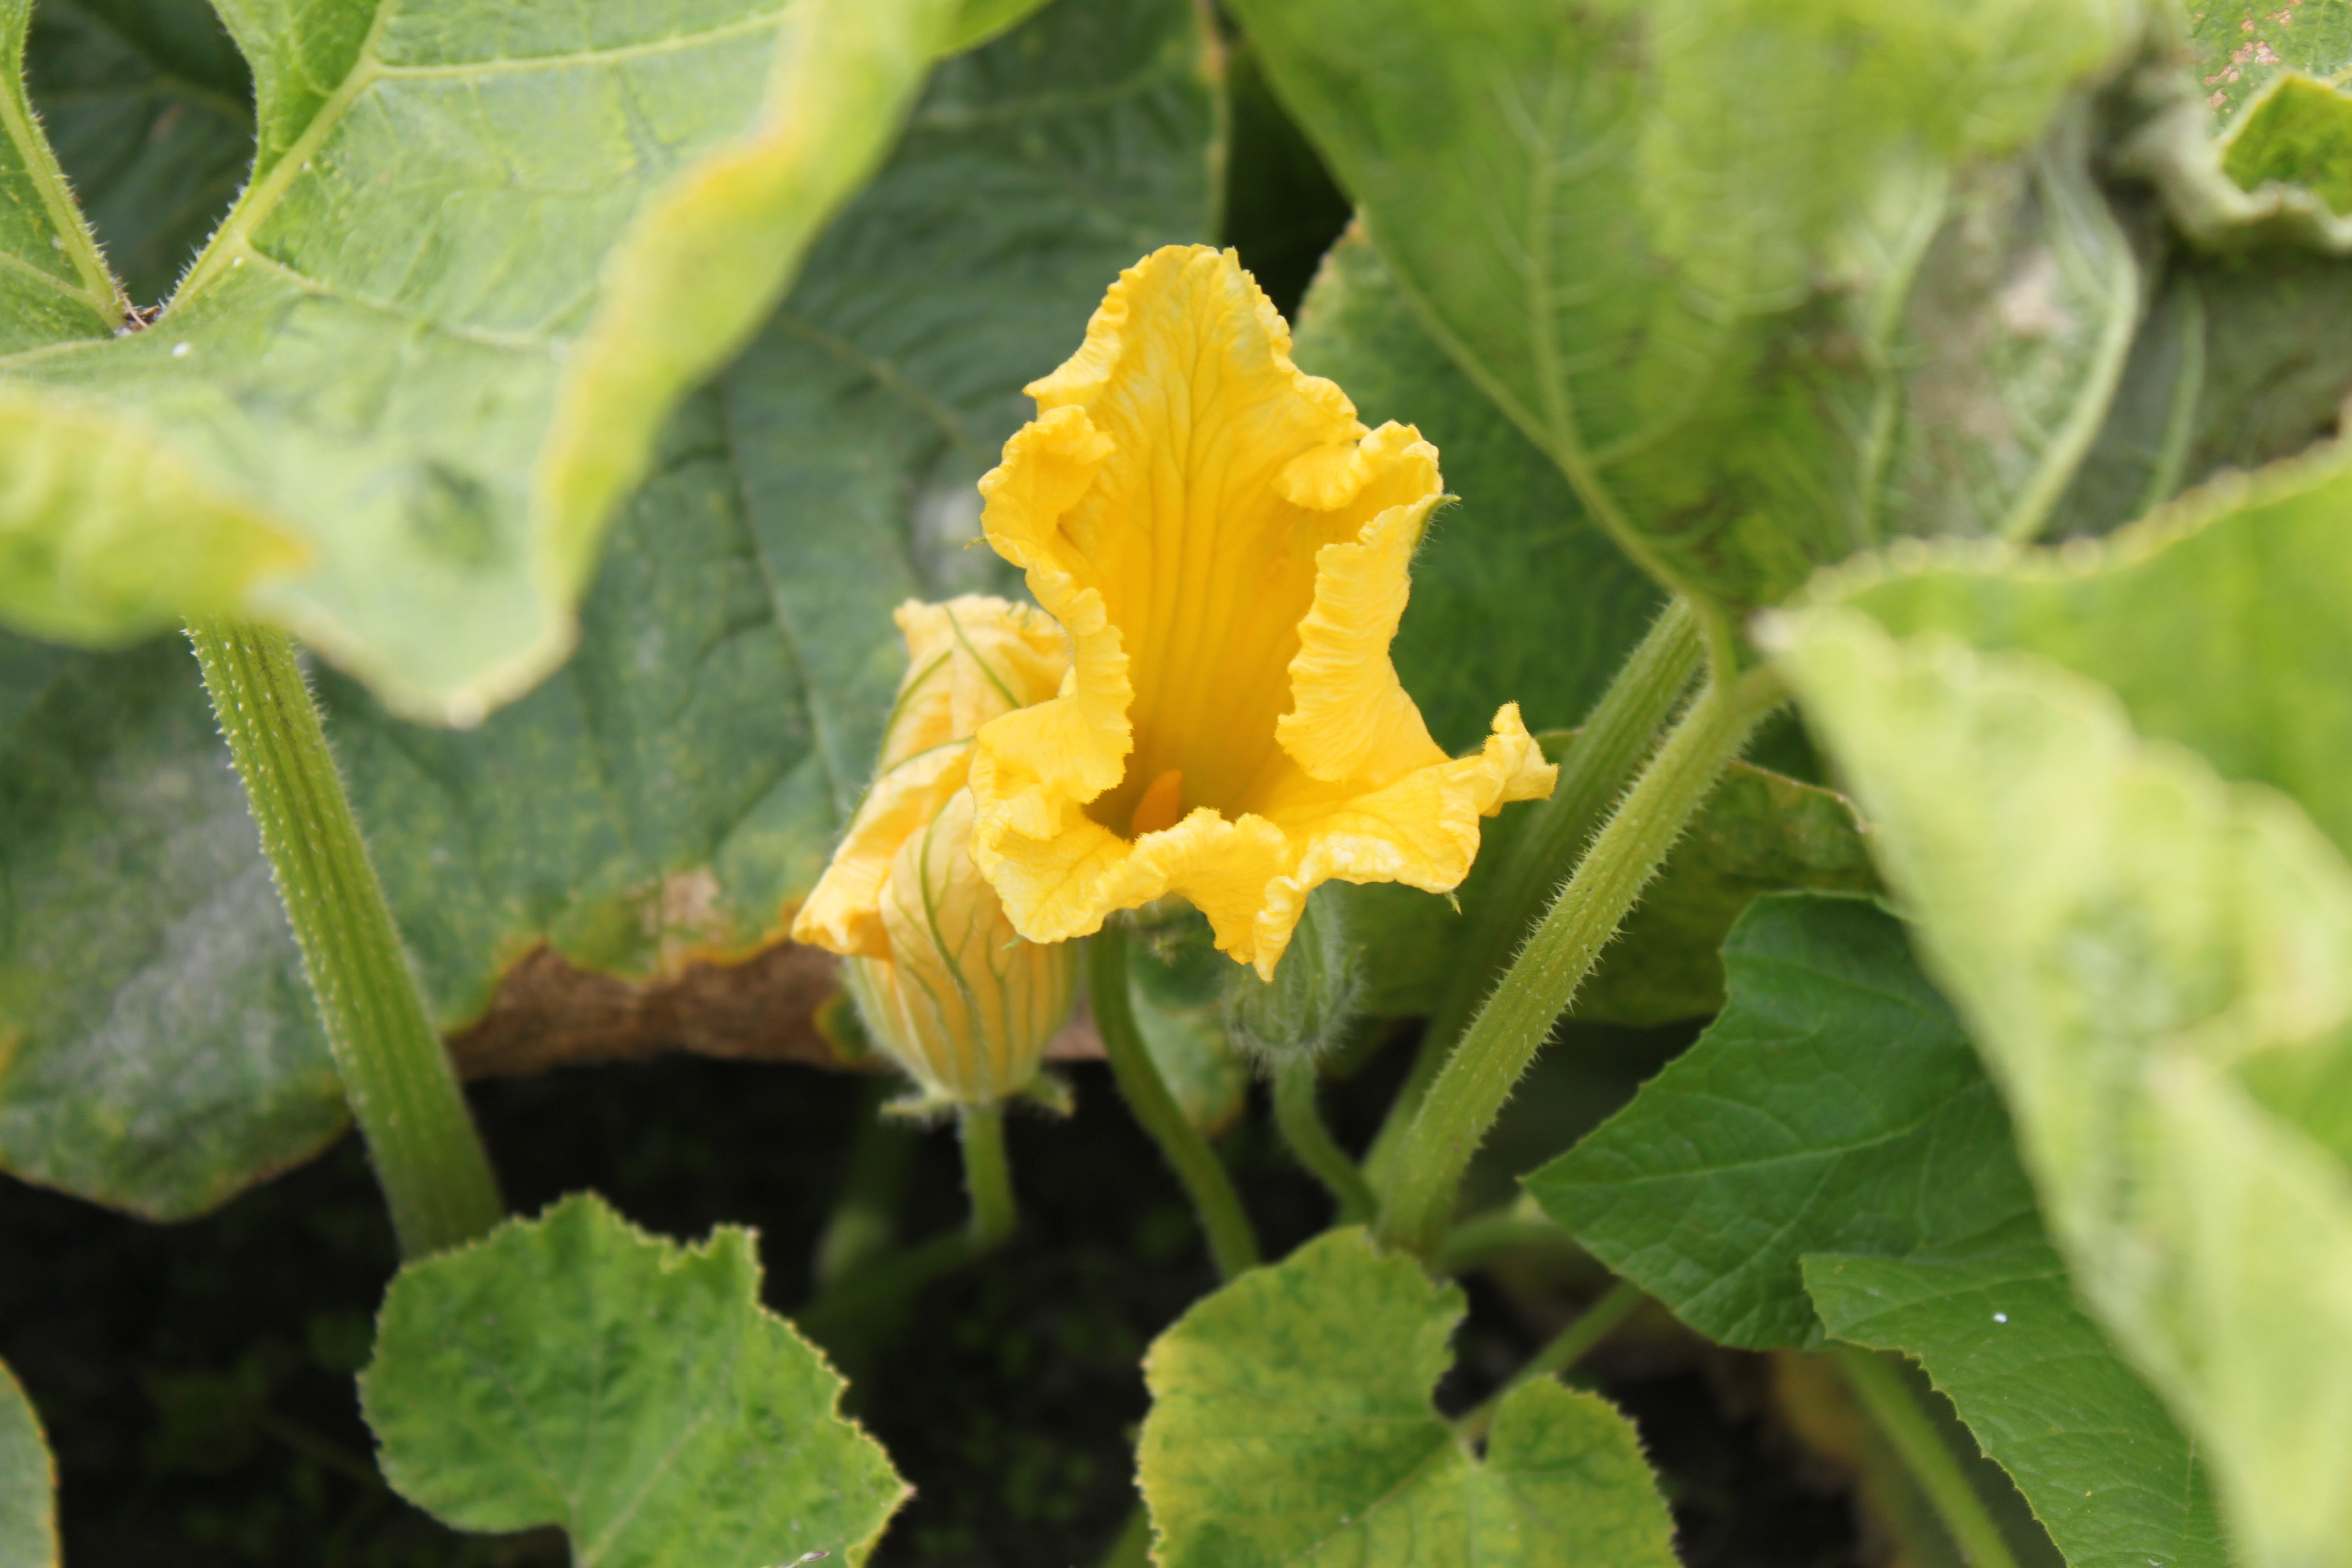
nature, plant, field, leaf, flower, food, produce, vegetable, macro, pumpkin, flora, arum, flowering plant, annual plant, plant stem, land plant